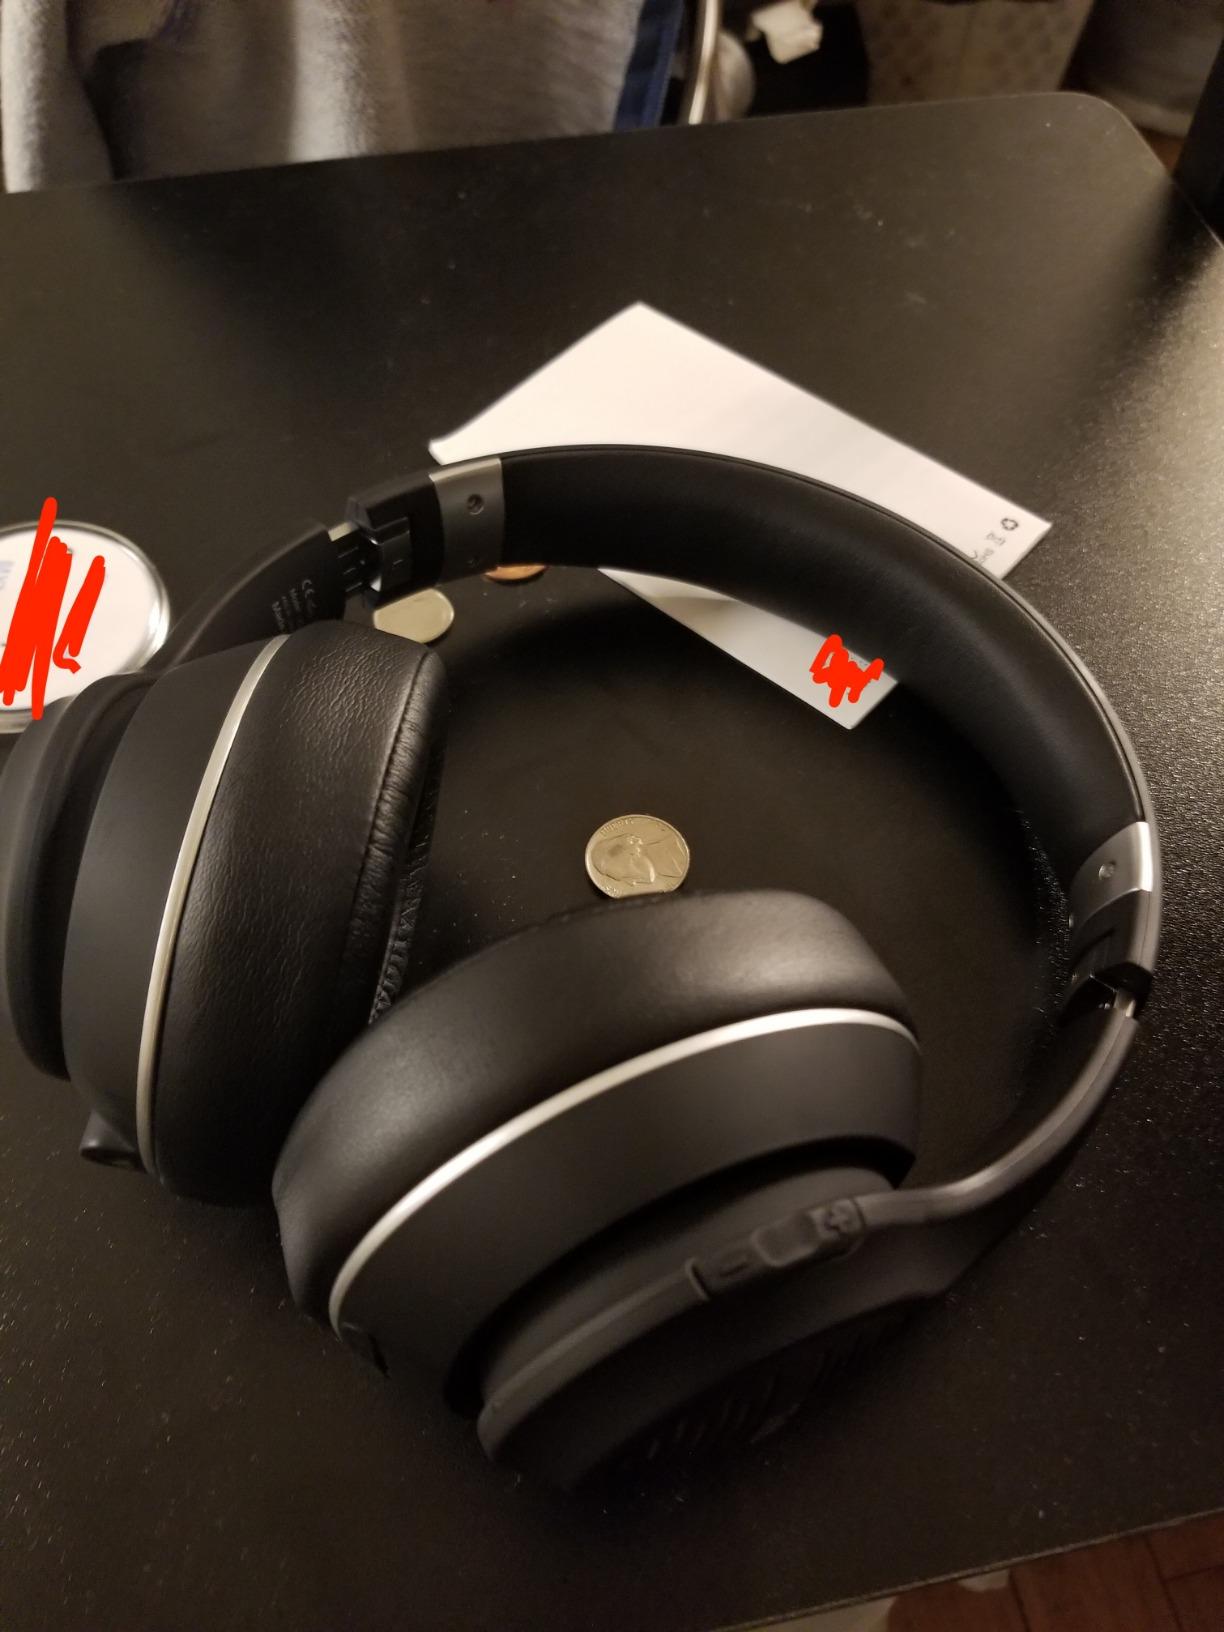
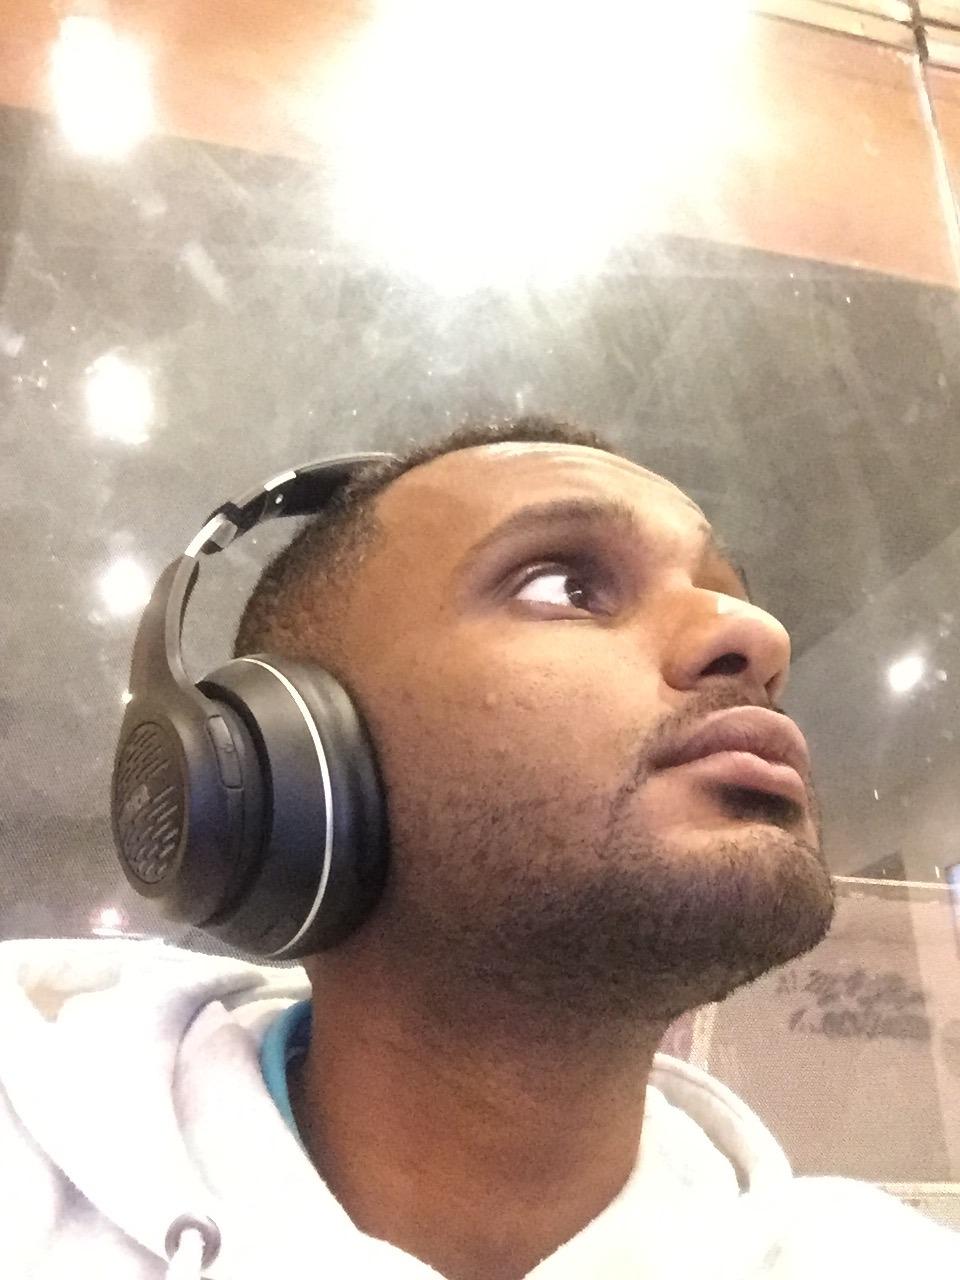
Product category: headphones
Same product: yes